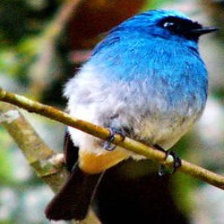
Species: INDIGO FLYCATCHER
Scientific name: EUMYIAS INDIGO